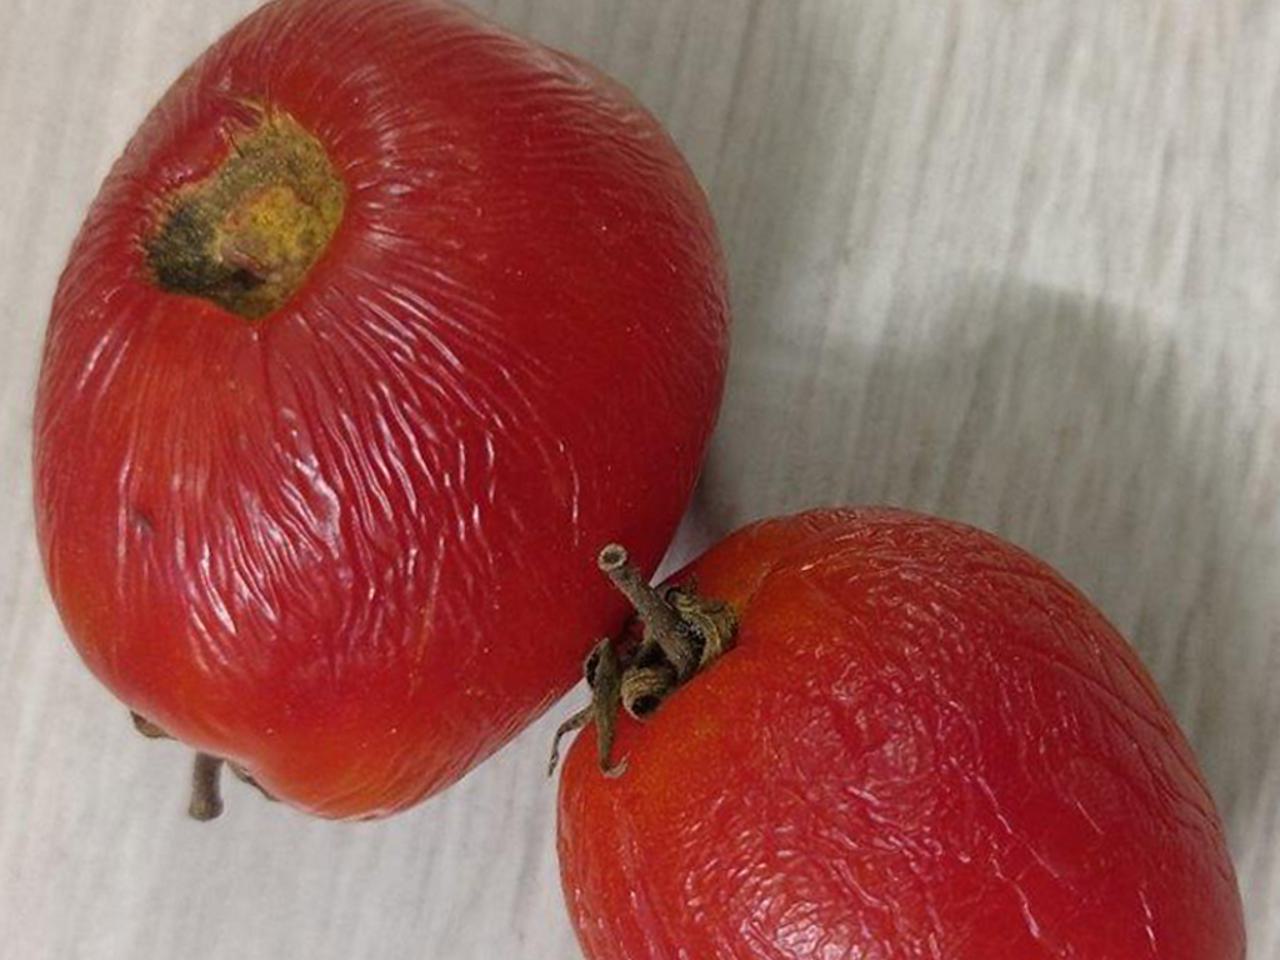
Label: Rotten